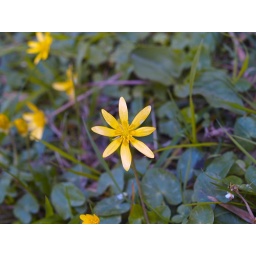
Carpet of yellow flowers in the grass along a public footpath in Whelford, Gloucestershire